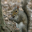
Label: squirrel